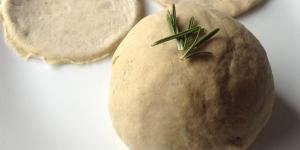
masa para empanadas sin gluten